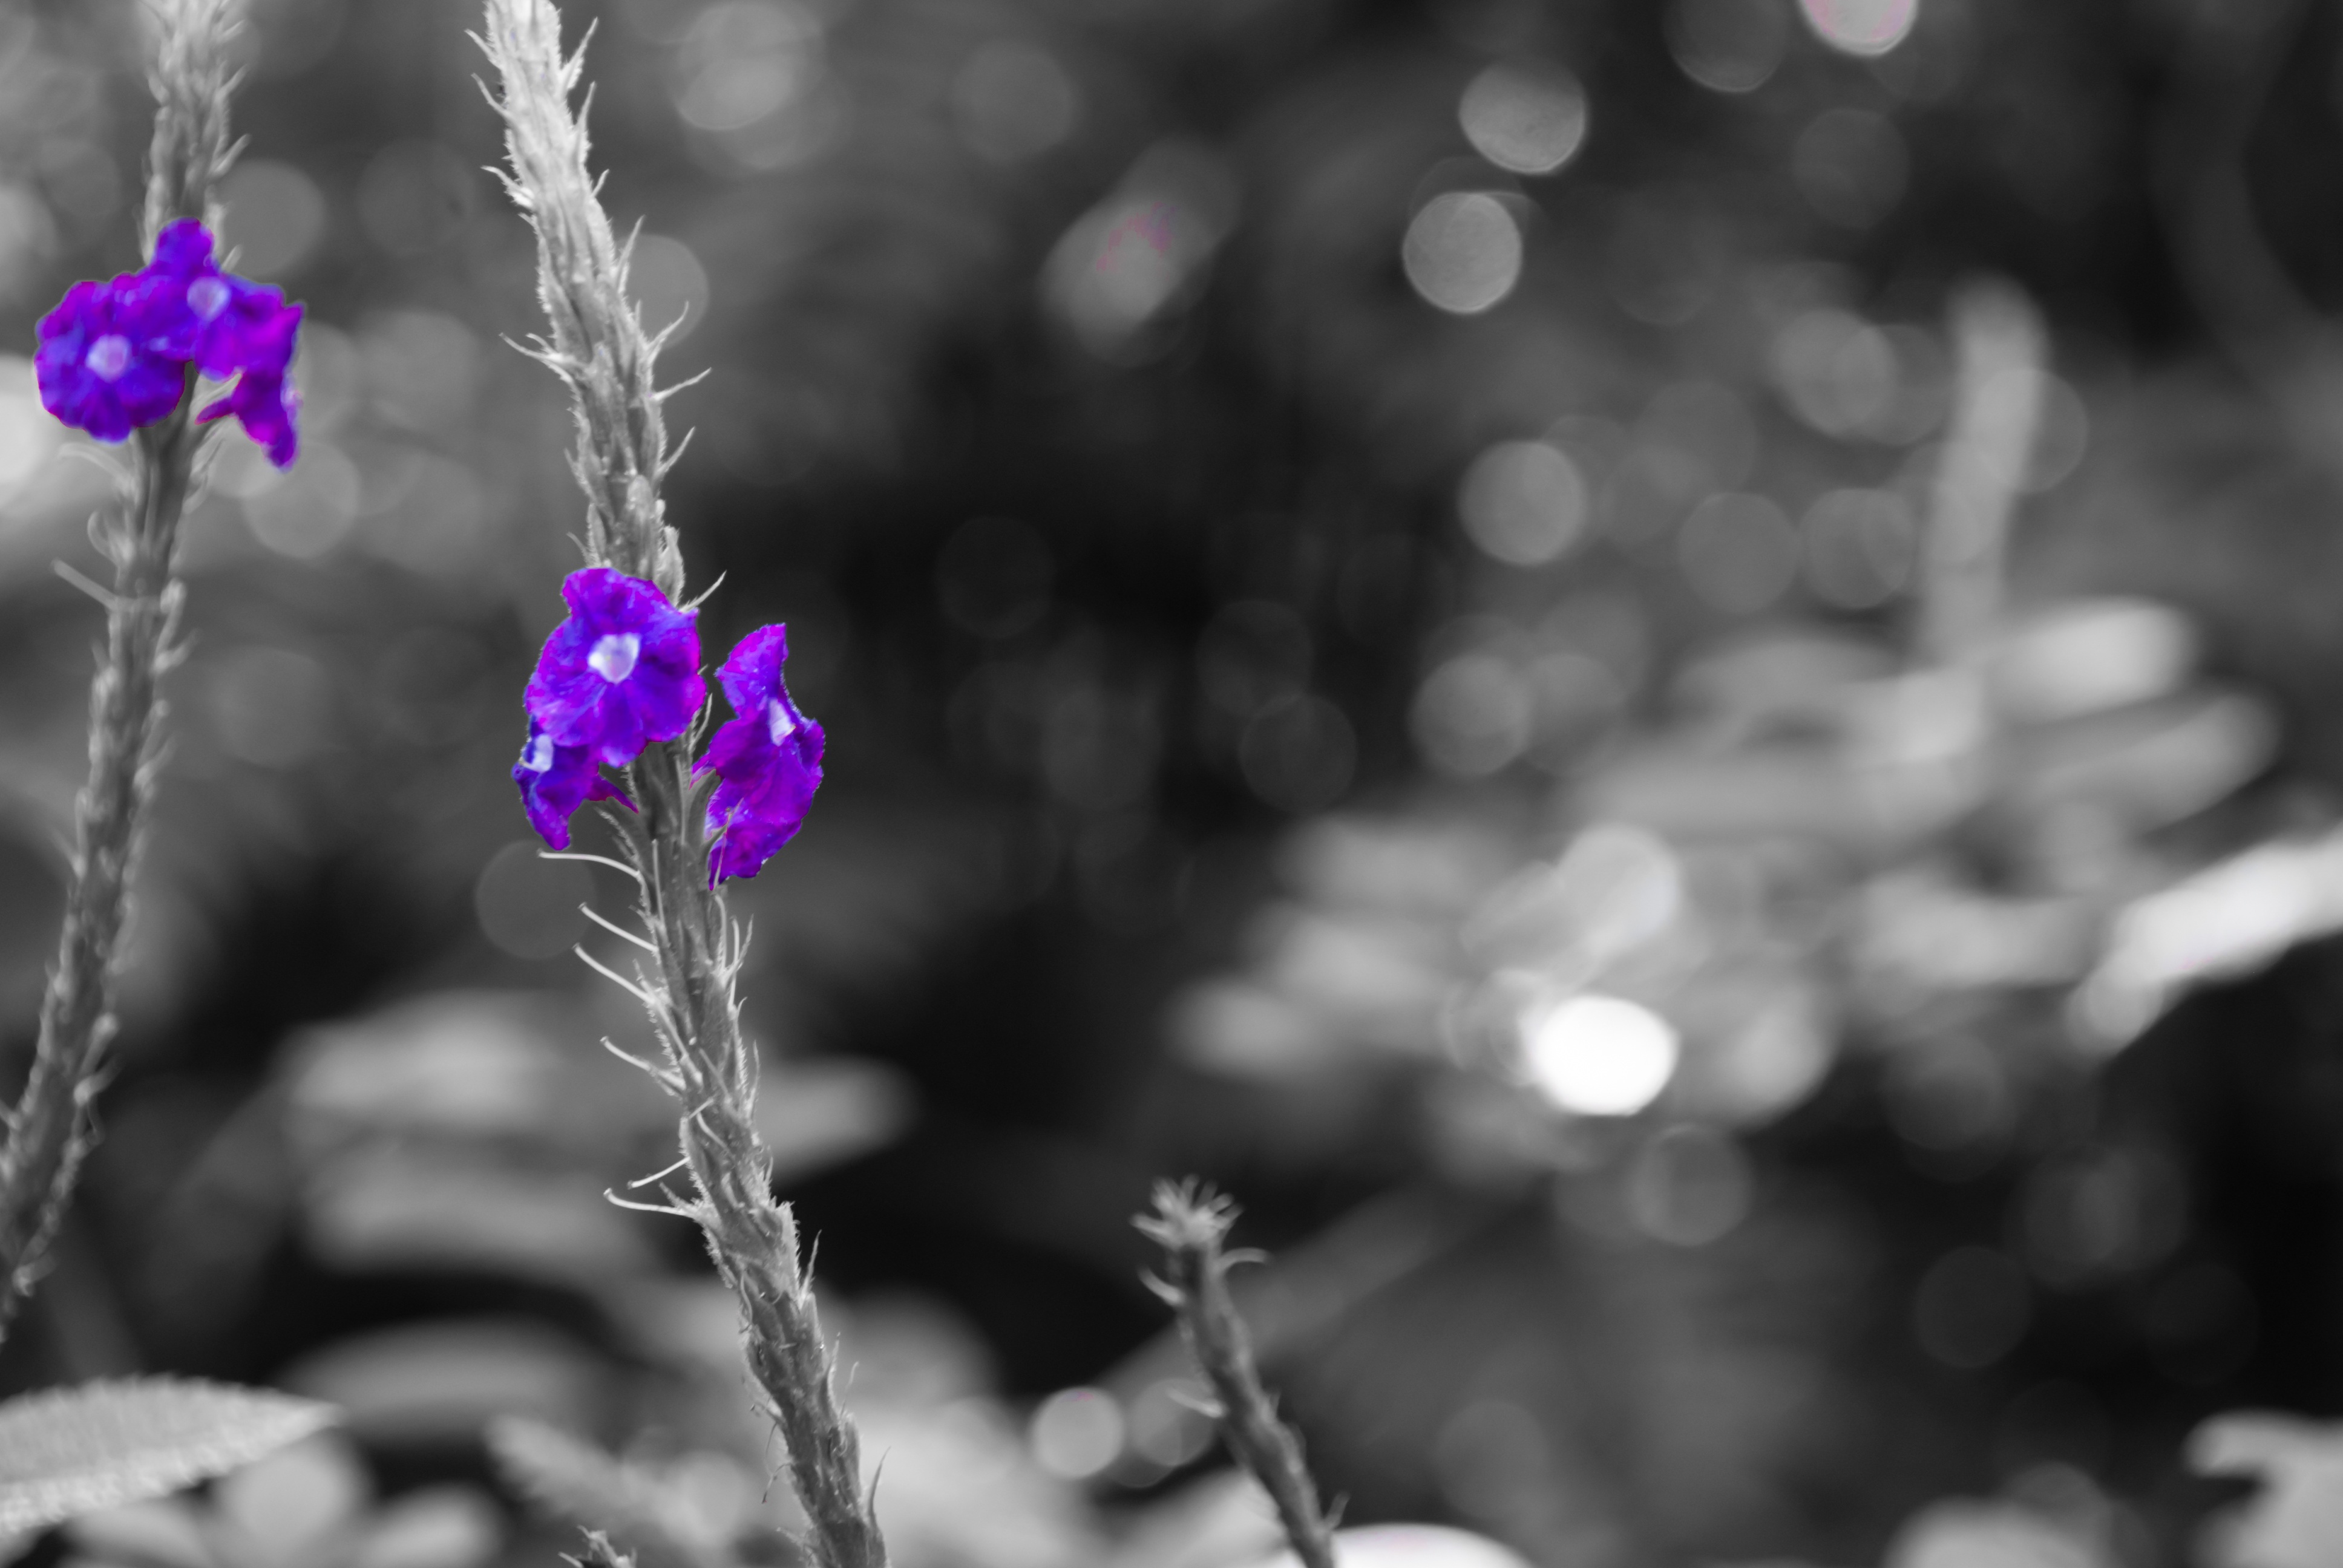
nature, branch, blossom, black and white, plant, white, photography, sunlight, leaf, flower, petal, bloom, summer, floral, spring, green, red, color, natural, fresh, blue, colorful, yellow, garden, monochrome, pink, flora, botanical, florist, flowers, close up, bright, spring flower, macro photography, honduras, monochrome photography, panacam